Angie Miller (American singer)

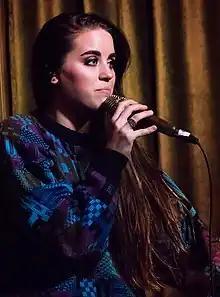
Miller in 2016

Angela Kristine Miller (born February 17, 1994), also known by her stage name Zealyn, is an American singer-songwriter and pianist. She came in third place on the twelfth season of "American Idol" in 2013. Her debut EP, "Weathered," was released independently on November 12, 2014. Miller rebranded in 2016, opting for the stage name, "Zealyn". Since 2016, she has self-released four extended plays. In 2020, she founded the Los Angeles based nonprofit, Push-Up Bra LA, a music development organisation with an emphasis on supporting independent female musicians and songwriters in the recording industry.